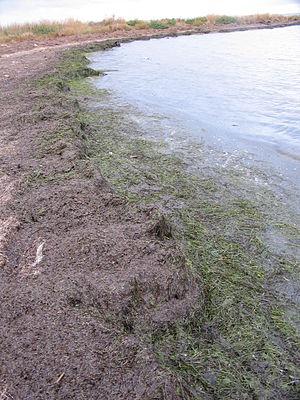
Mini-banquettes de Zostera noltii (Zostères naine) à Port Saint-Louis-du-Rhône (plage de Carteau). Elles sont similaires aux banquettes de Posidonies mais plus petites du fait de la taille réduite des feuilles.
La Zostera noltii, appelée Varech de Nolti ou Zostère naine, est une espèce marine de plantes à fleurs de la famille des Zosteraceae, qui se rencontre sur les fonds marins sableux ou sablo-vaseux de l’hémisphère Nord. Elle peut être plus ou moins mêlée à Zostera marina, avec laquelle elle forme des herbiers marins.
Les zostères sont des plantes aquatiques marines appartenant au genre Zostera qui se développent dans les sédiments sableux et sablo-vaseux intertidaux et infralittoraux. Ce genre largement répandu dans le monde comprend entre 5 et 13 espèces selon les sources.
Port-Saint-Louis-du-Rhône est une commune française située dans le département des Bouches-du-Rhône en région Provence-Alpes-Côte d'Azur, créée en 1904 par nécessité d'Arles et de Lyon d'avoir un port en embouchure du Rhône.
La laisse de mer est l'accumulation par la mer de débris naturels ou d'origine anthropique, drossés à la limite supérieure du flot au gré des vagues, de la houle ou des tempêtes. C'est la partie de la litière marine qui se dégrade sur l'estran, de plus en plus polluée par les déchets : macro-, micro- et nanoplastiques, mégots, galettes de pétrole issues des marées noires ou dégazage en mer, et autres déchets jetés ou perdus en mer par les navires, les engins de pêche perdus par les pêcheurs ou d'autres types de déchets apportés en mer par le vent ou les cours d'eau avant d'être rejetés sur la plage par les marées.